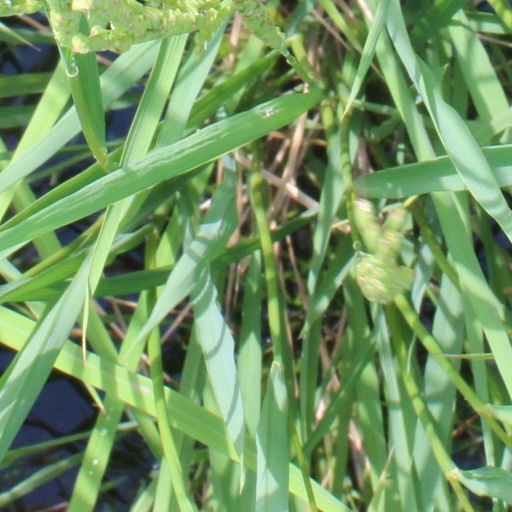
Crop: rice